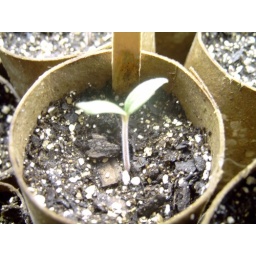
tomato seedling in toilet paper roll pot